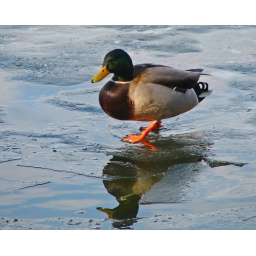
A duck walking on the ice on Grenadier Pond in High Park.